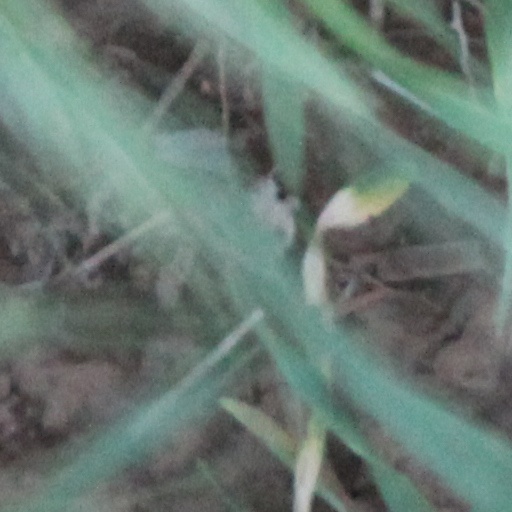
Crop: wheat